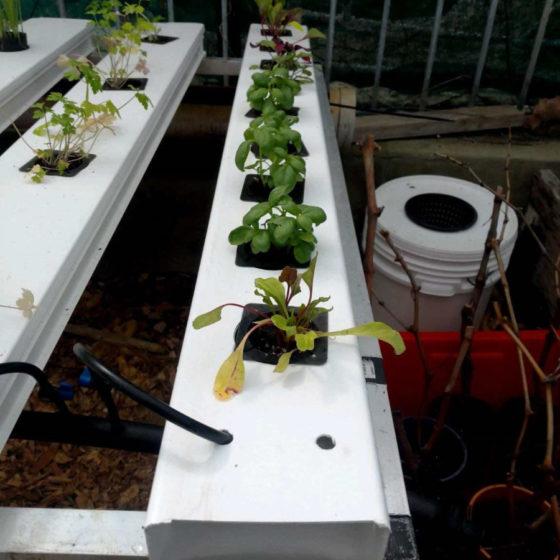
Ulimaji wa kisasa wa mboga za majani ambazo zinakuwa kwa kupitia matundu madogo ya mabomba marefu ya rangi nyeupe,  ndani yake kukiwa na maji yenye dawa pamoja na virutubisho muhimu vinavyosaidia mboga hizo kukua kwa haraka.